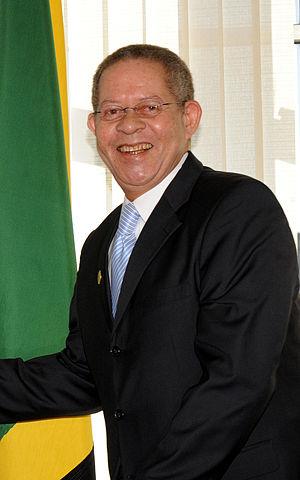
Des élections législatives ont lieu en Jamaïque le 3 septembre 2007. Elles sont remportées par le Parti travailliste de Jamaïque, qui gagne 32 sièges sur 60.
Le Premier ministre de la Jamaïque est le chef du gouvernement de la Jamaïque. Depuis le 3 mars 2016, la fonction est occupée par Andrew Holness, du Parti travailliste.
Orette Bruce Golding est un homme d'État jamaïcain, né le 5 décembre 1947 à Chapelton dans la paroisse de Clarendon. Golding est président du Parti travailliste de Jamaïque et Premier ministre de la Jamaïque du 11 septembre 2007 au 23 octobre 2011.